Hercules: Zero to Hero

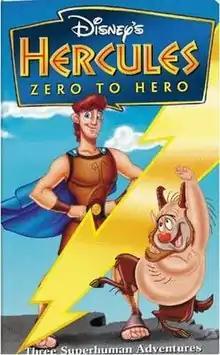
Release poster

Hercules: Zero to Hero is a 1999 American animated fantasy film produced by Walt Disney Television Animation. The film is a direct-to-video follow-up to 1997 animated feature "Hercules". It was released on August 17, 1999. The film serves as a package film combining four episodes of "Hercules: The Animated Series".